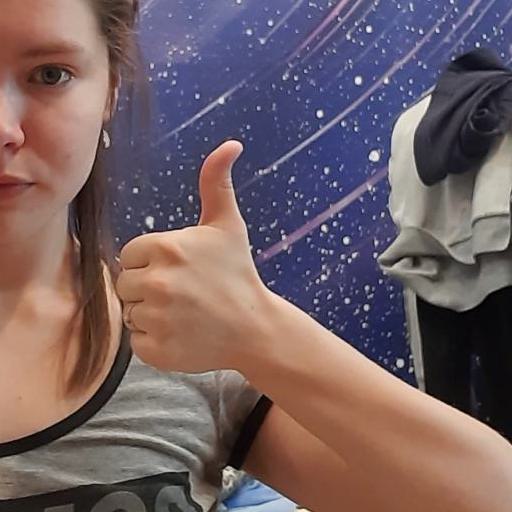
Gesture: like